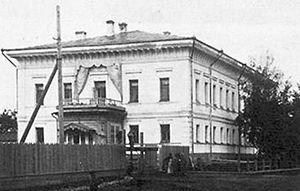
Evgueni Sergueïevitch Botkine, né le 27 mars 1865 à Tsarskoïe Selo est mort fusillé le 17 juillet 1918 à Iekaterinbourg, fut le médecin de la famille impériale de Russie.
Anna Stepanovna Demidova, née le 14 janvier 1878 à Tcherepovets dans l'oblast de Vologda et morte le 17 juillet 1918 à Iekaterinbourg était femme de chambre de l'impératrice Alexandra Fiodorovna. Elle était surnommée Niouta. Elle fut assassinée avec les membres de la famille impériale dans l'entresol de la maison Ipatiev.